List of dangerous snakes

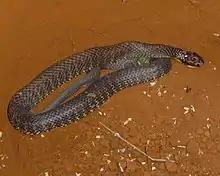
Tiger snake ("Notechis" spp.)

The tiger snake ("Notechis scutatus") is highly venomous. Its venom possesses potent neurotoxins, coagulants, haemolysins and myotoxins and the venom is quick-acting with rapid onset of breathing difficulties and paralysis. The untreated mortality rate from tiger snake bites is reported to be between 40 and 60%. It is a major cause of snakebites and occasional snakebite deaths in Australia.